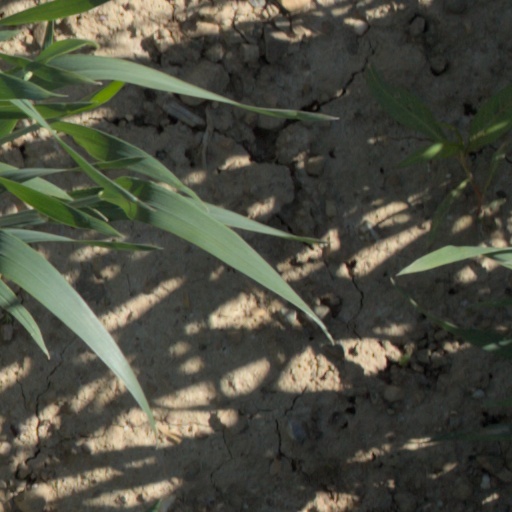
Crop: wheat